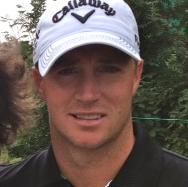
Age: 29